Inger Knutsson

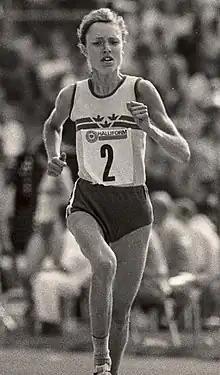

Inger Knutsson (later Stålhandske; born 8 May 1955) is a Swedish middle-distance runner who competed at the 1972 Summer Olympics.